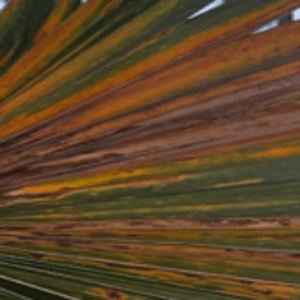
Label: Manganese Deficiency